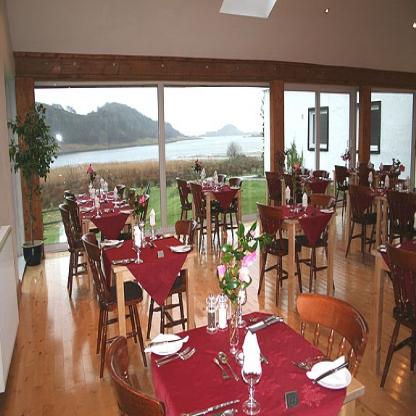
Scene: Indoor